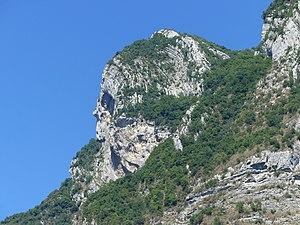
Vue, de Montmélian, de La Savoyarde, nommée ainsi en raison de la forme du visage d'une femme vue de profil, en Savoie.
Le roc de Tormery est un sommet de France situé dans les Alpes, marquant l'extrémité méridionale du massif des Bauges et dominant le hameau de Tormery sur la commune de Chignin au sud-est de Chambéry. Le sommet est aussi appelé la Savoyarde, les falaises et barres rocheuses vues depuis le sud-est ressemblant par paréidolie à une habitante de la Tarentaise avec sa coiffe traditionnelle.